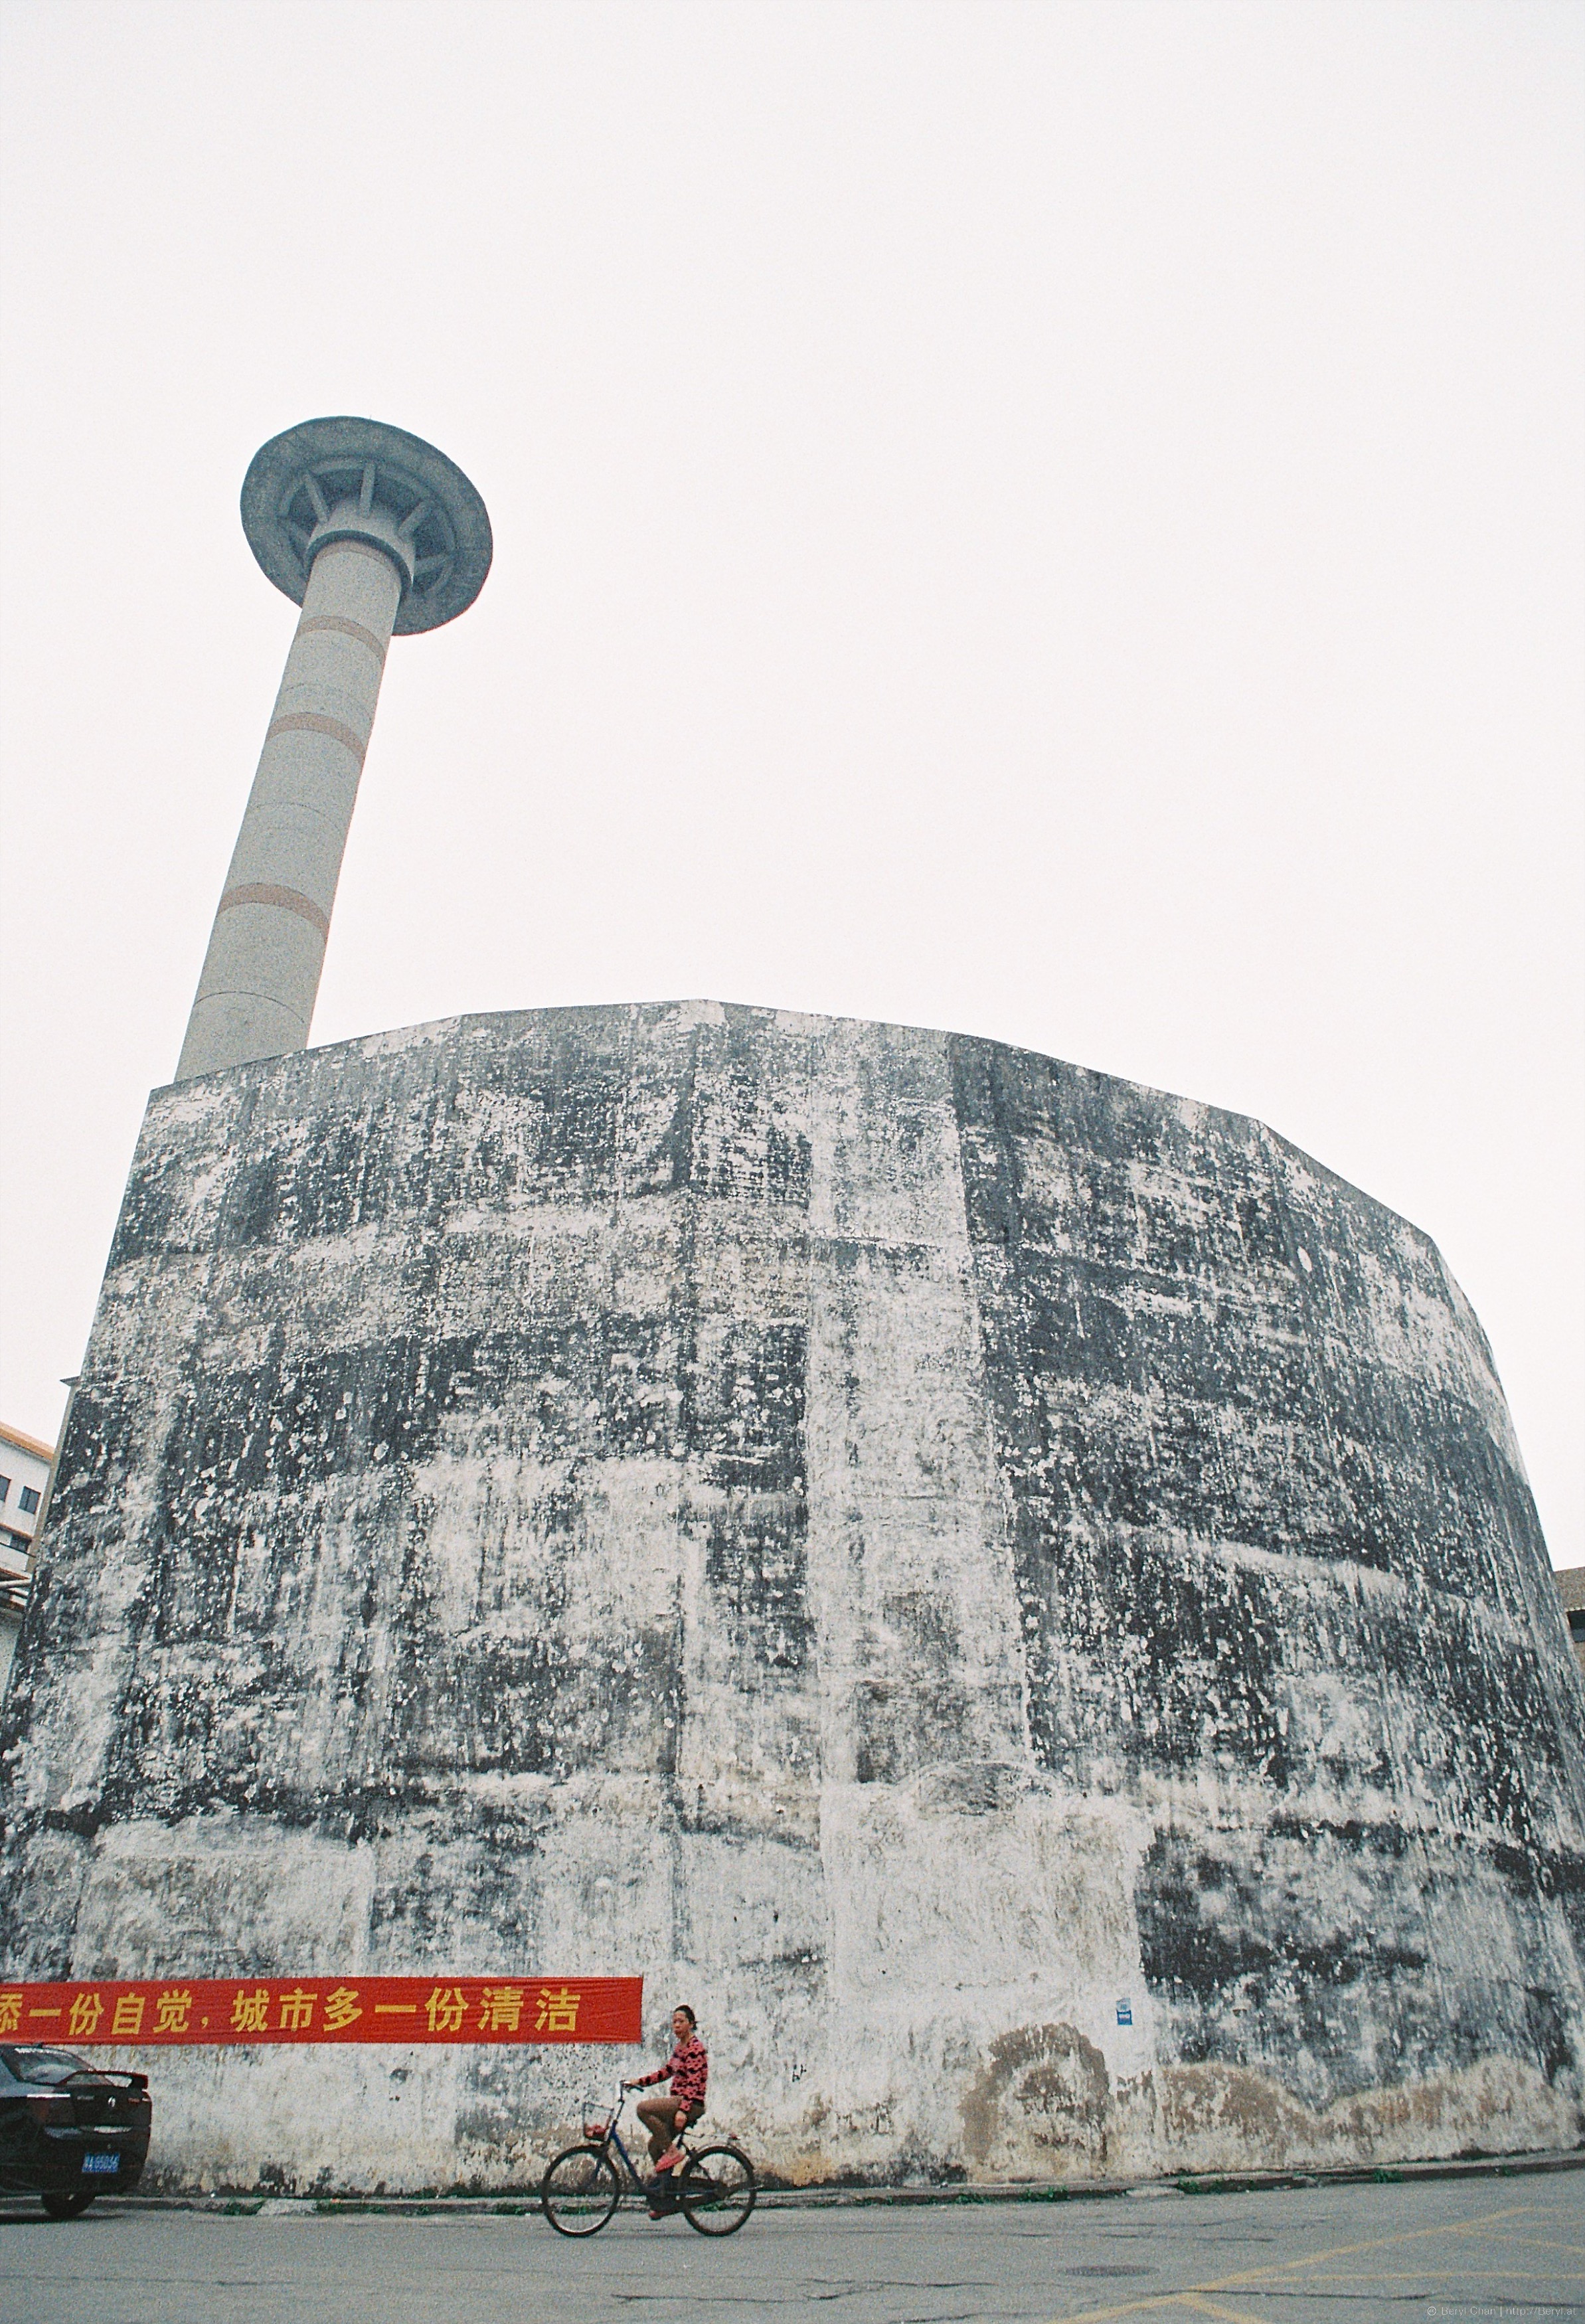
people, street, film, monument, analog, tower, landmark, nikon, life, 50mm, china, documentary, nikonf3, snapshots, fujifilmc200, c200